Austenland

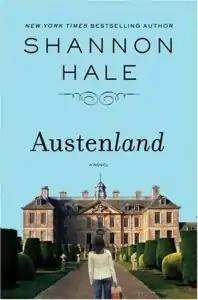
The cover art for "Austenland"

Austenland is a 2007 novel by Shannon Hale, published by Bloomsbury. It follows protagonist Jane Hayes, a graphic designer living in New York City who is secretly obsessed with Jane Austen's 1813 novel "Pride and Prejudice", specifically Colin Firth's portrayal of Mr. Darcy in the 1995 BBC adaptation. Her aunt dies and, in her will, leaves Jane a trip to an Austen theme park in the English countryside, where customers and actors role-play as characters in the Regency era. The novel is the first in Hale's "Austenland" series, followed by "Midnight in Austenland". A film based on the first novel was released in 2013, starring Keri Russell and directed by Jerusha Hess.